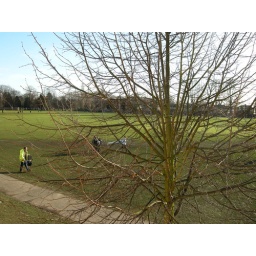
survived the recent storms - ooo look the sky is blue - oh - I was in work